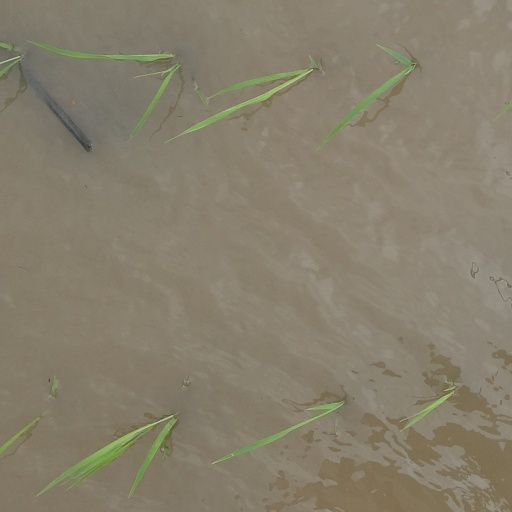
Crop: rice